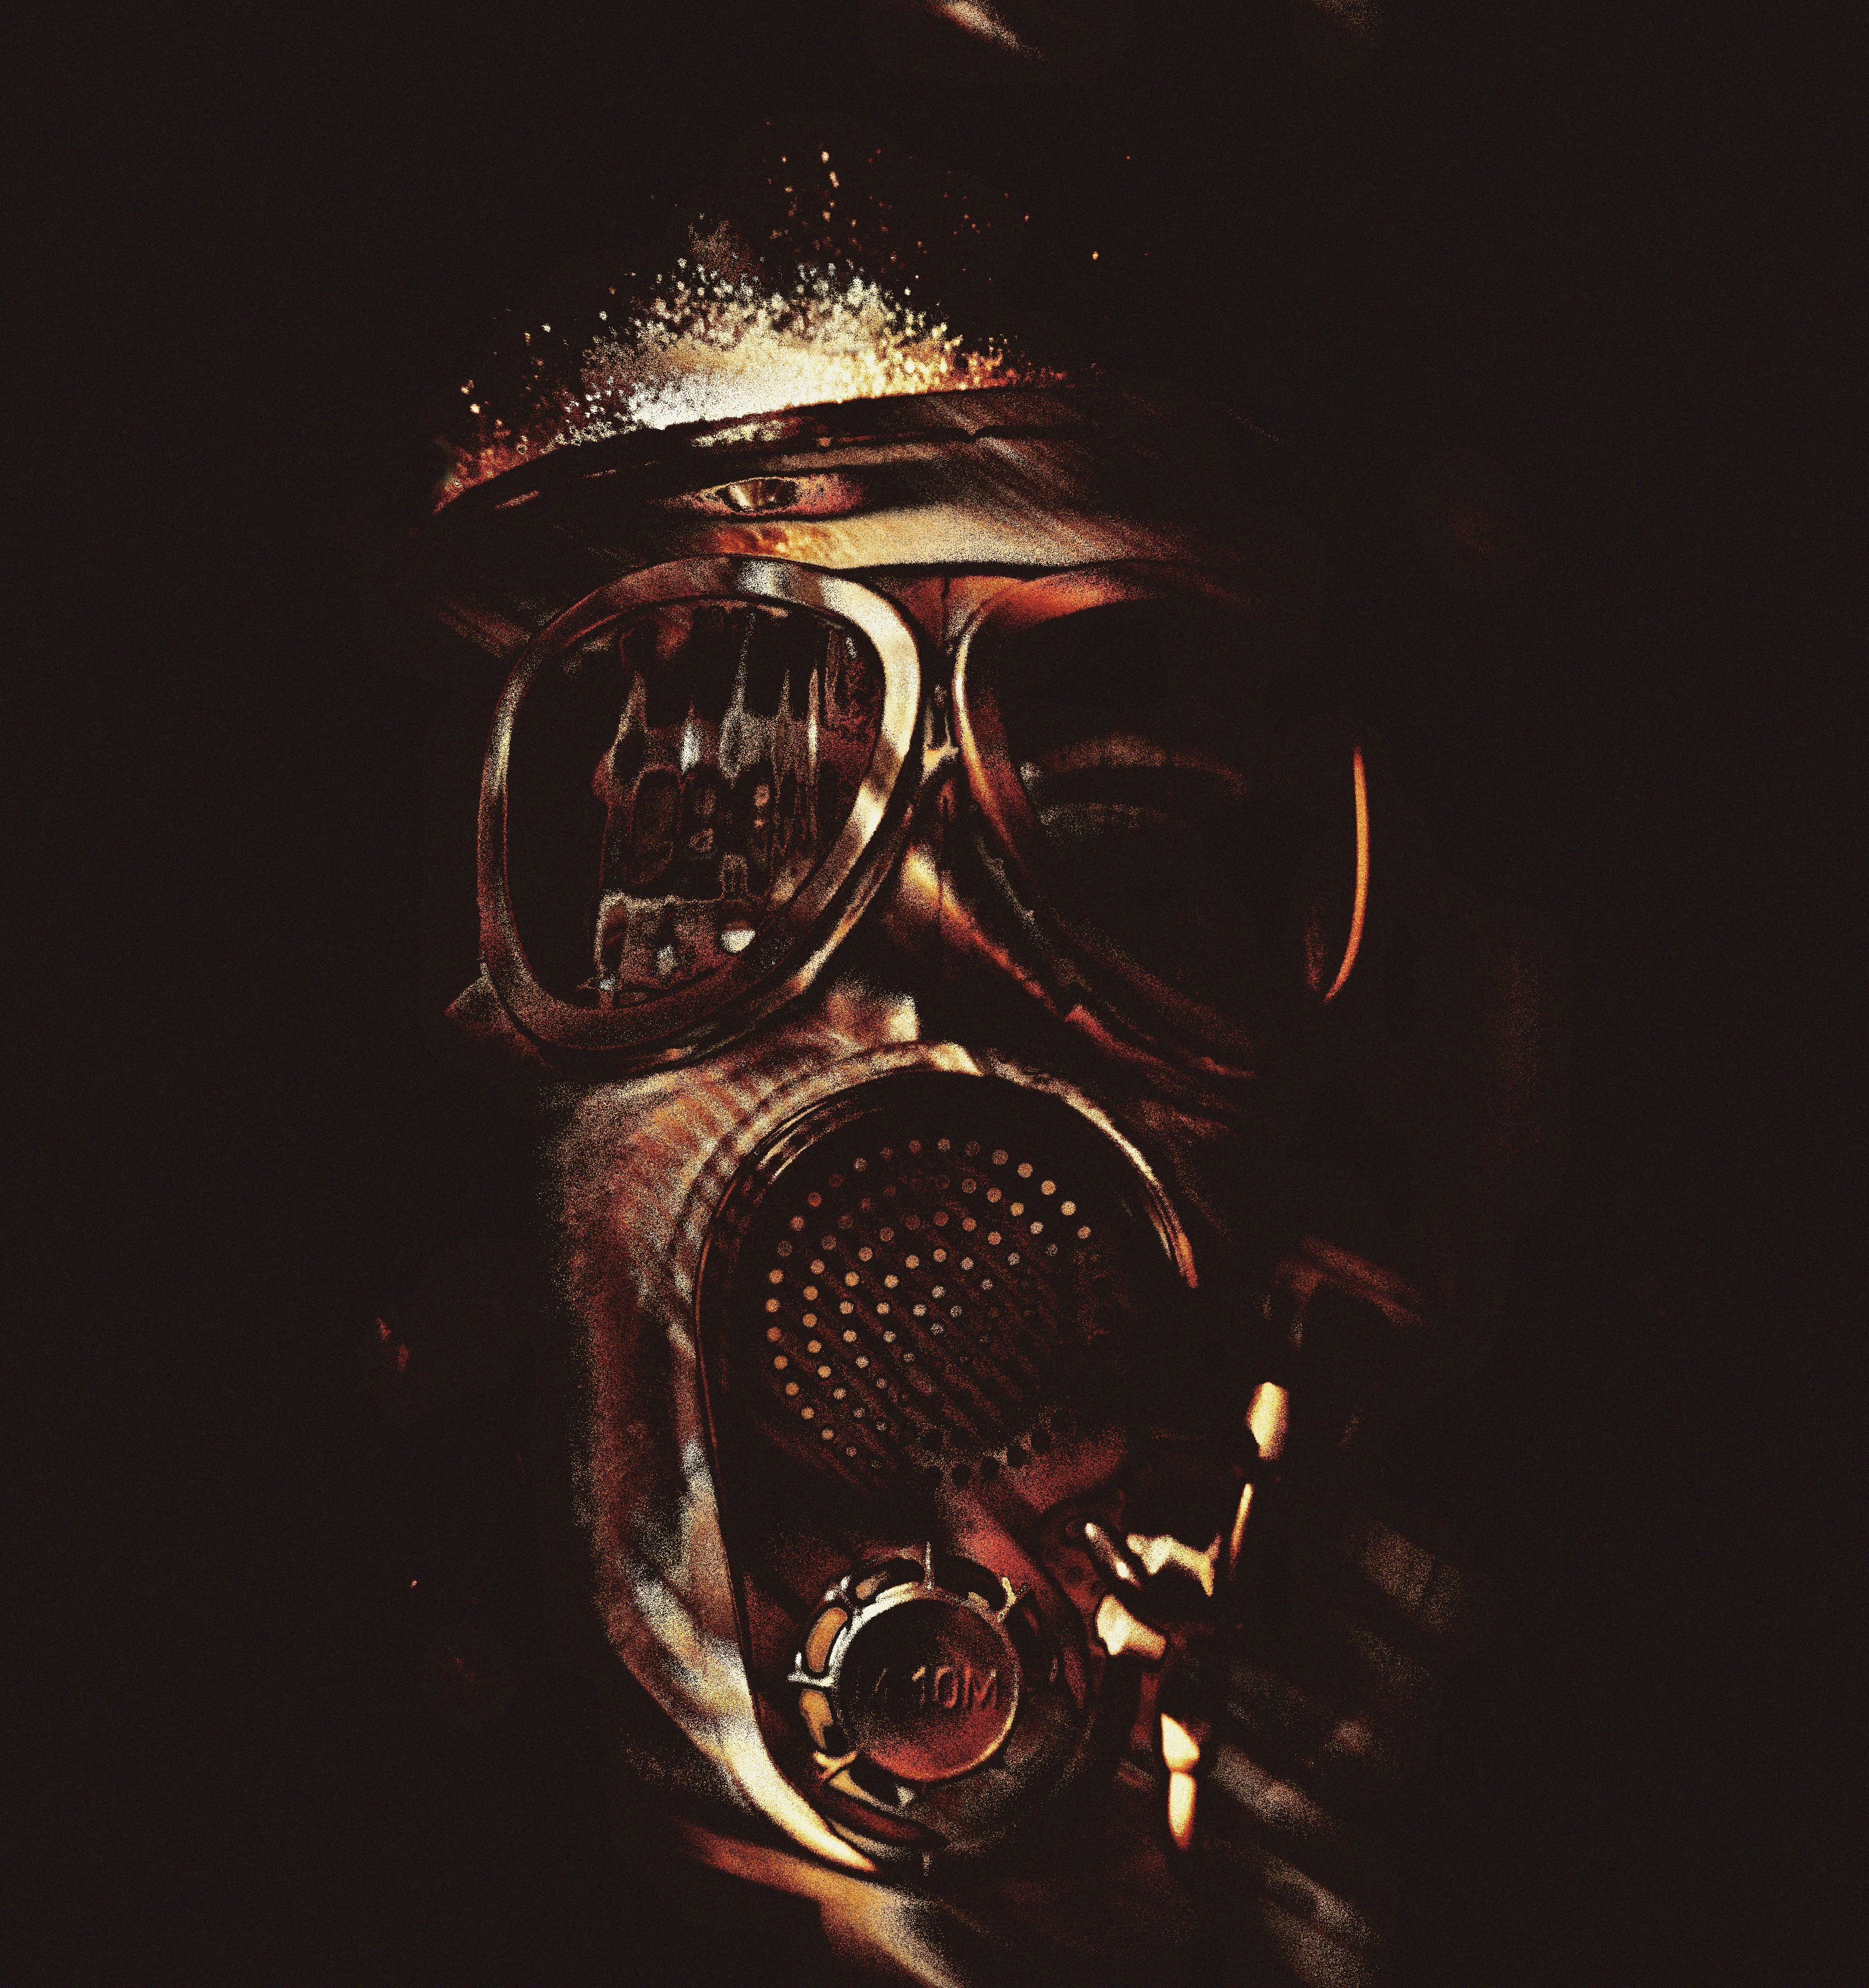
person, dark, portrait, lens, darkness, clothing, lighting, illustration, gasmask, contrasts, holga, tinman, costume